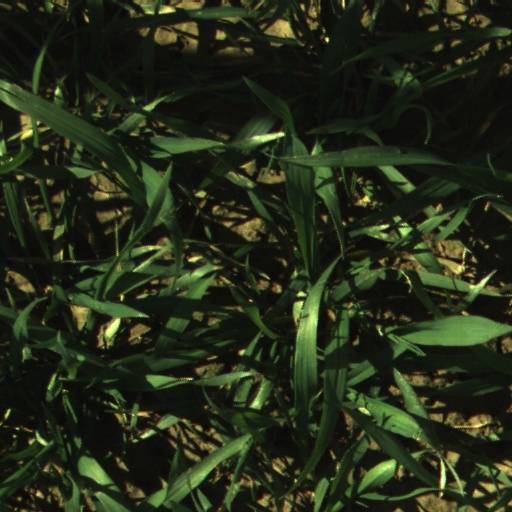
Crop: wheat